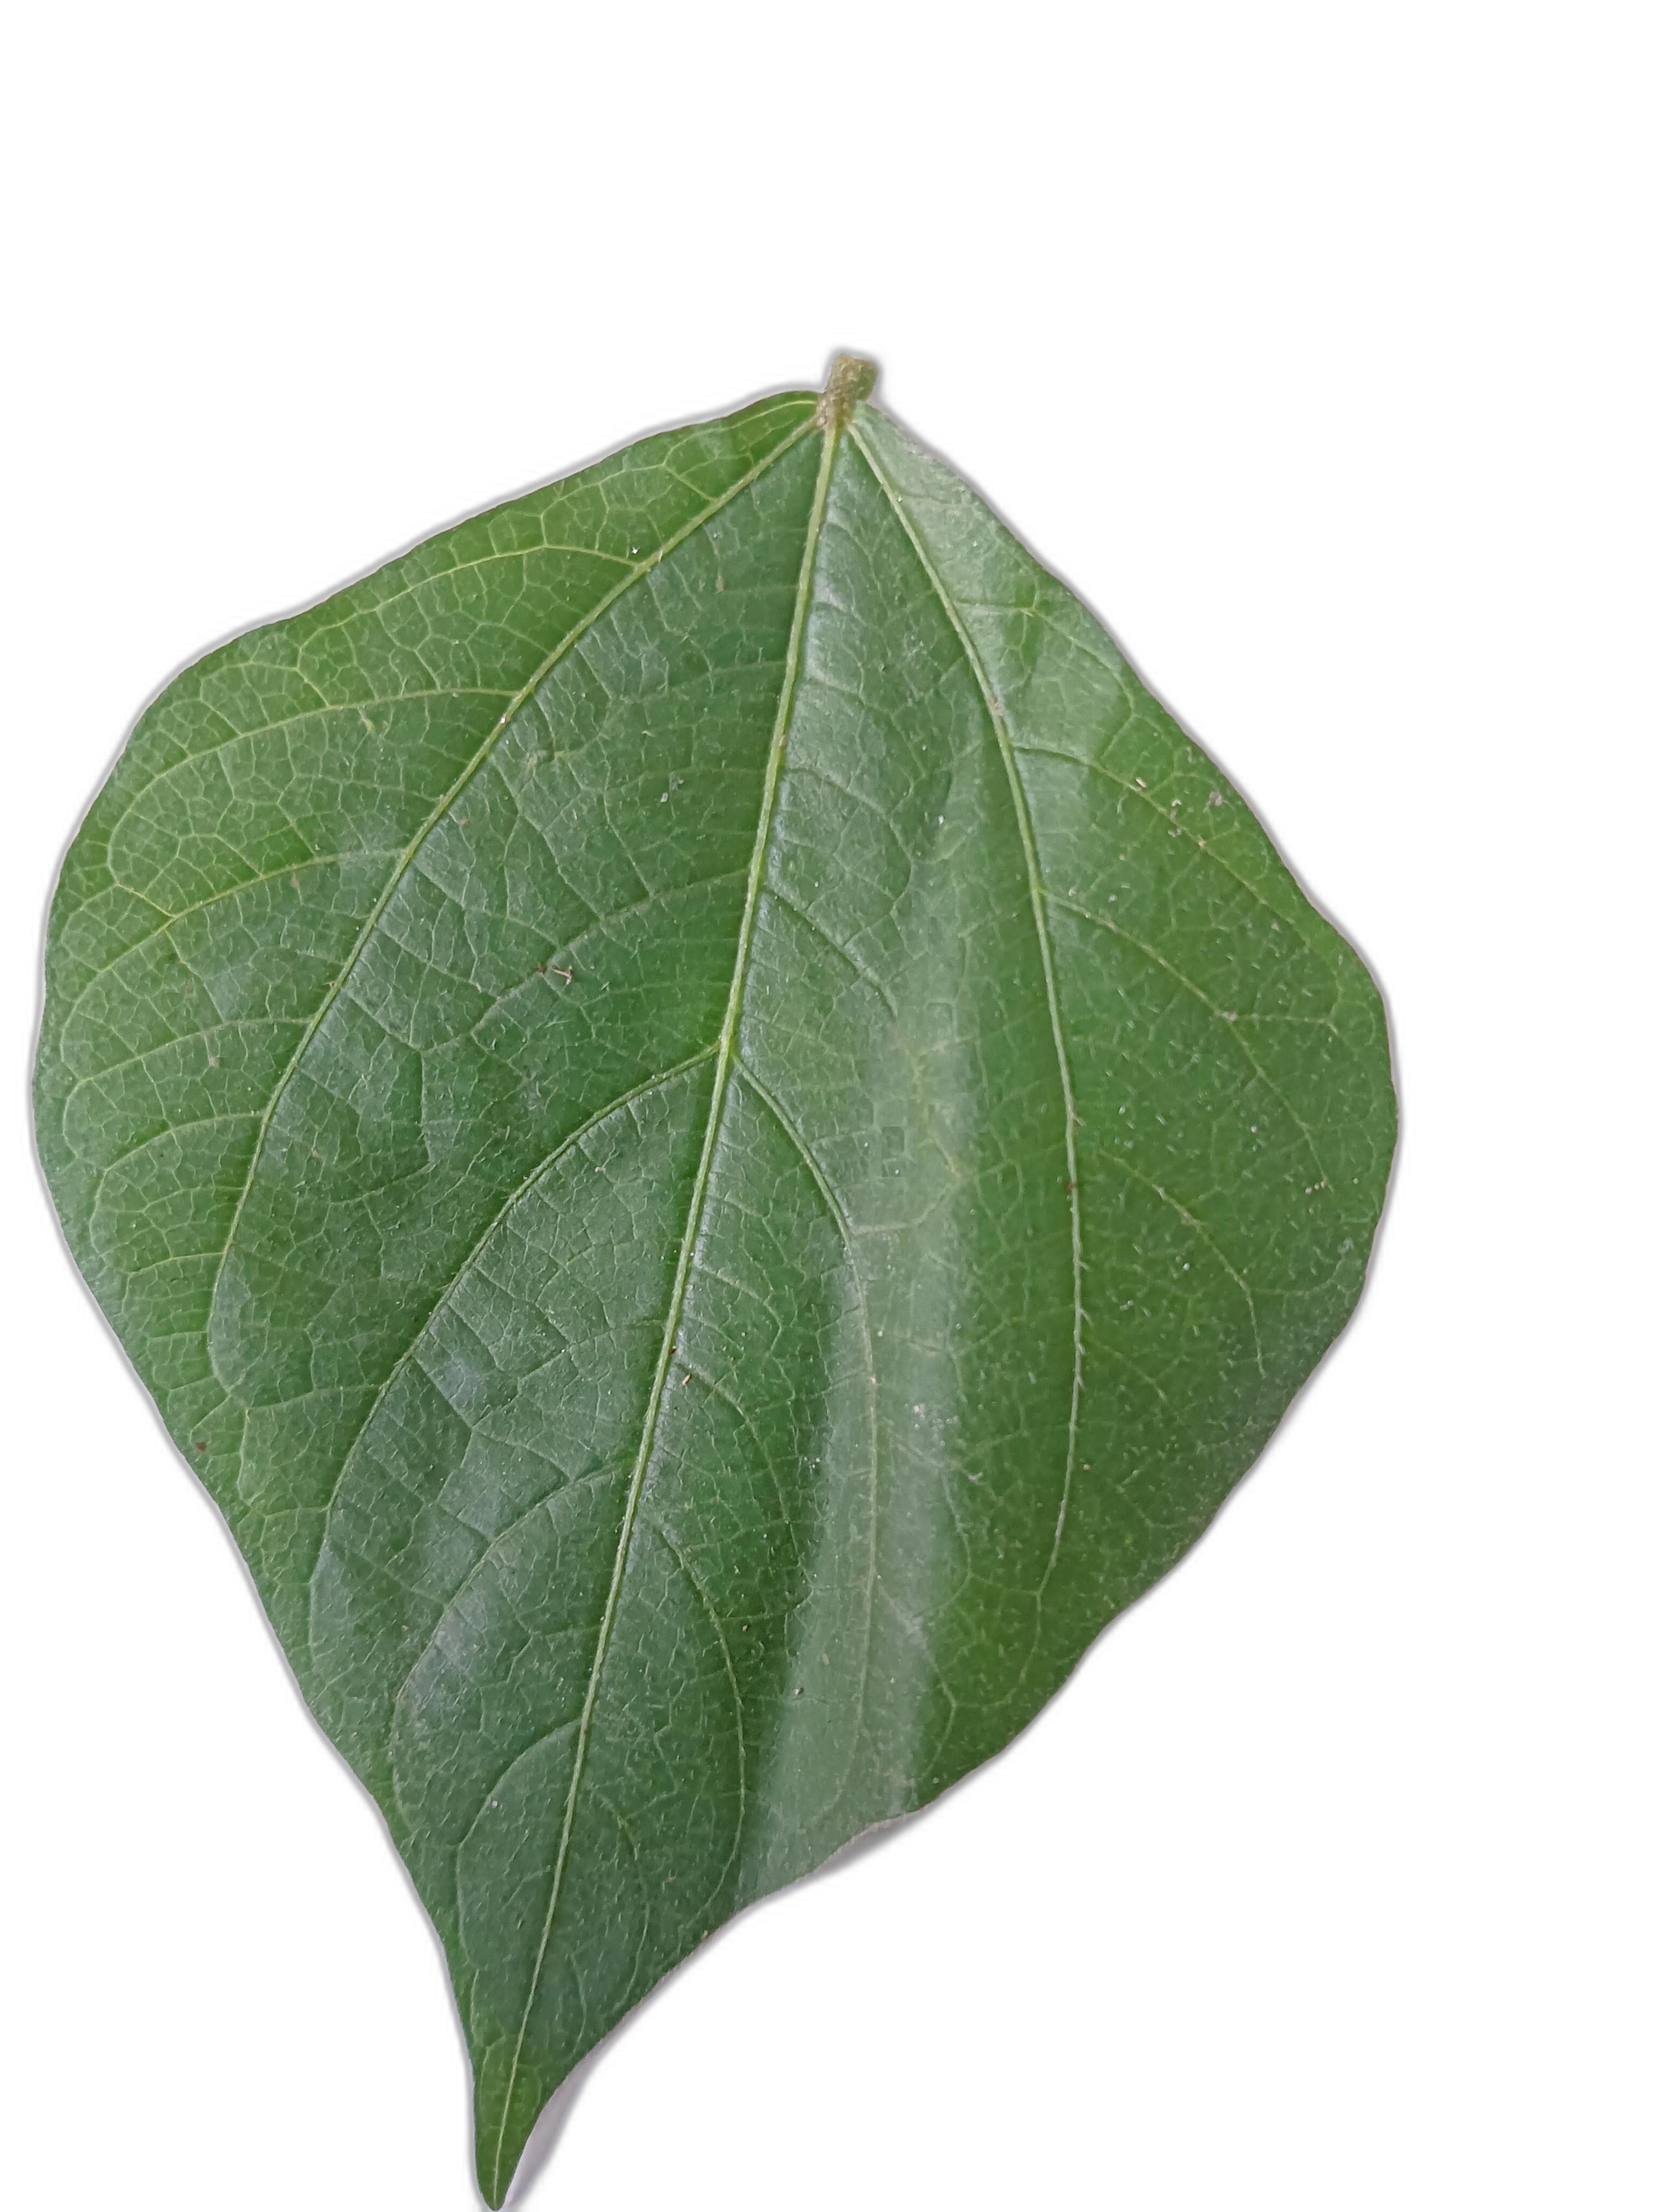
Label: Healthy